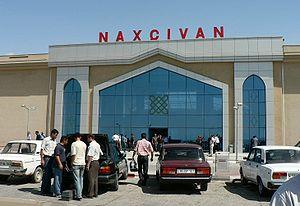
Nakhitchevan est la principale ville et capitale de la République autonome du Nakhitchevan, en Azerbaïdjan. L'économie de la ville repose sur l'artisanat et le modisme.